Sentosa Express

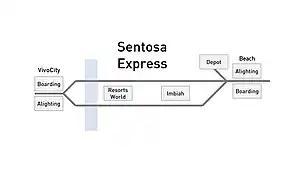
Sentosa Express Track Diagram

S$26 million was spent on the elevated stations and the depot next to Beach station. VivoCity station is the only station of the line on the mainland; the rest are on Sentosa. It is also the only one with full-height platform screen doors. The other stations on Sentosa island are not air-conditioned and are the first train stations in the country to utilise half height platform screen doors by Fangda.